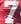
Number: 7